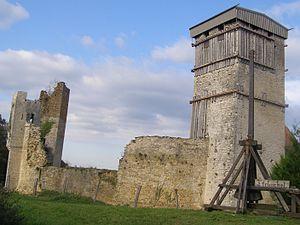
Vestiges du château-fort d'Oricourt .
Le château d'Oricourt, en Bourgogne-Franche-Comté, est un château fort à double enceinte édifié vers le milieu du XIIᵉ siècle.